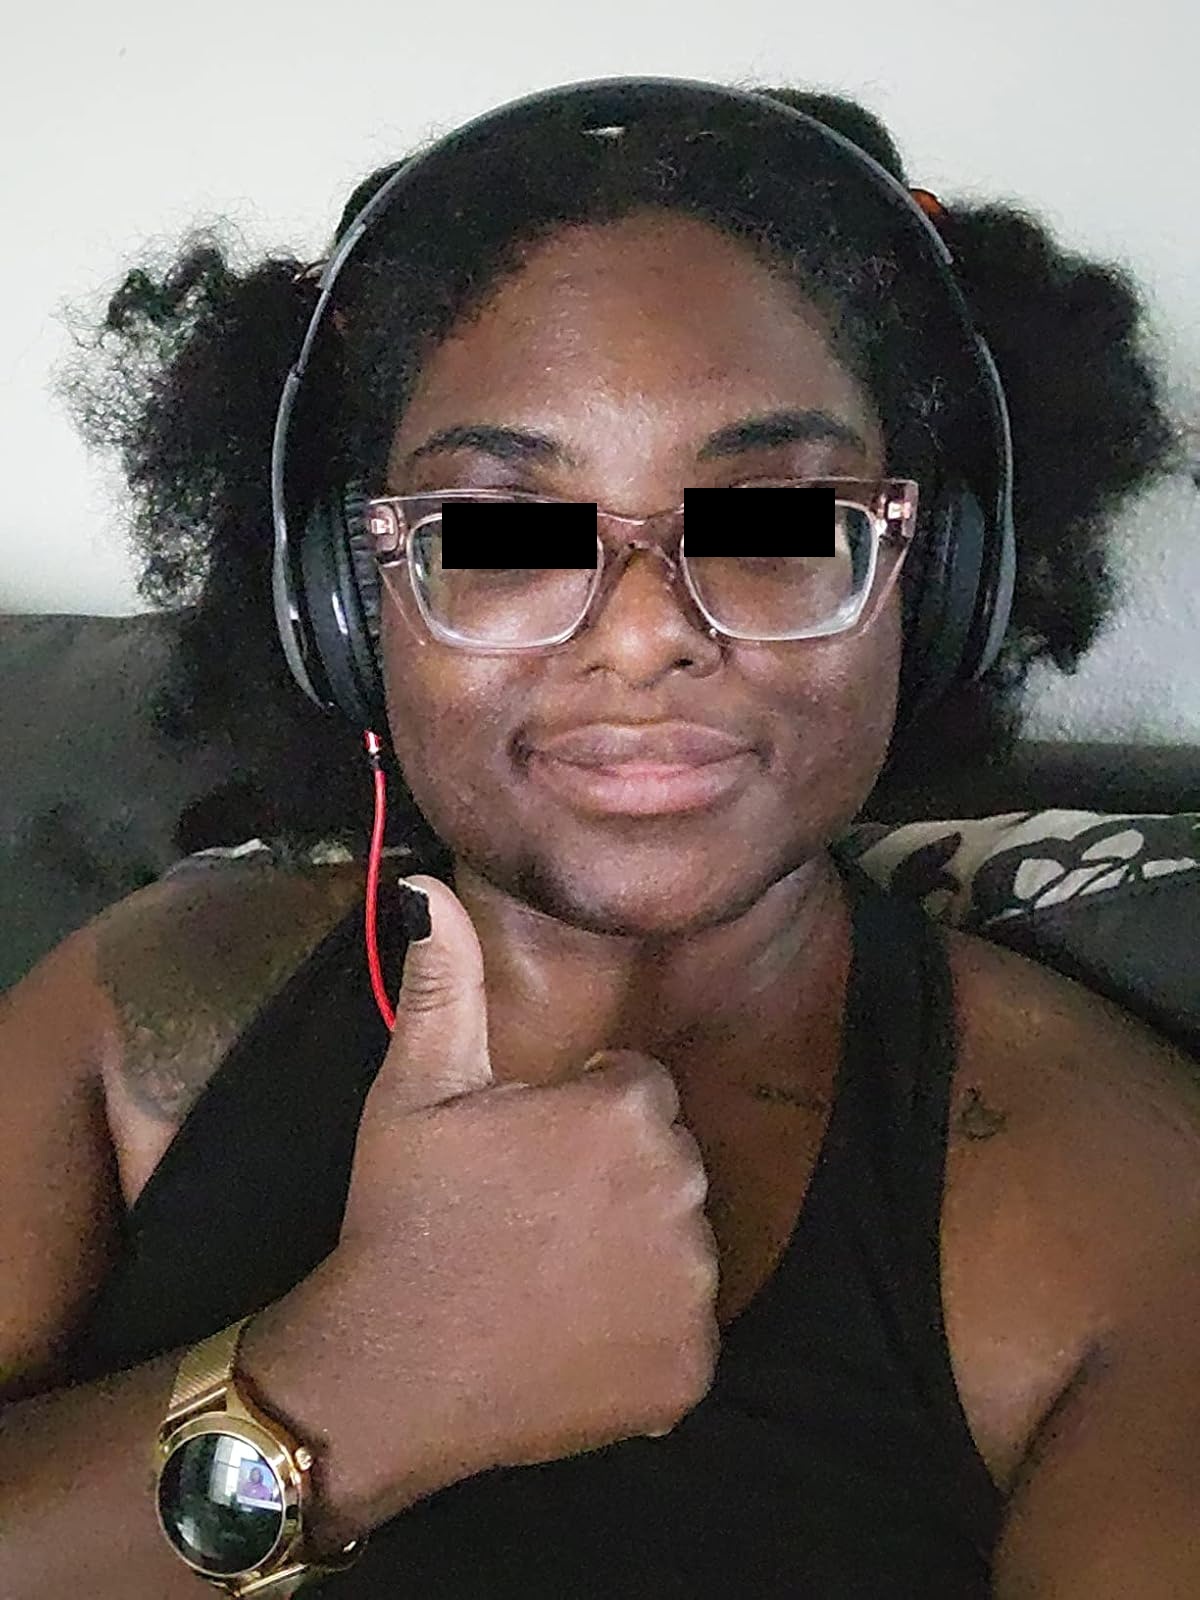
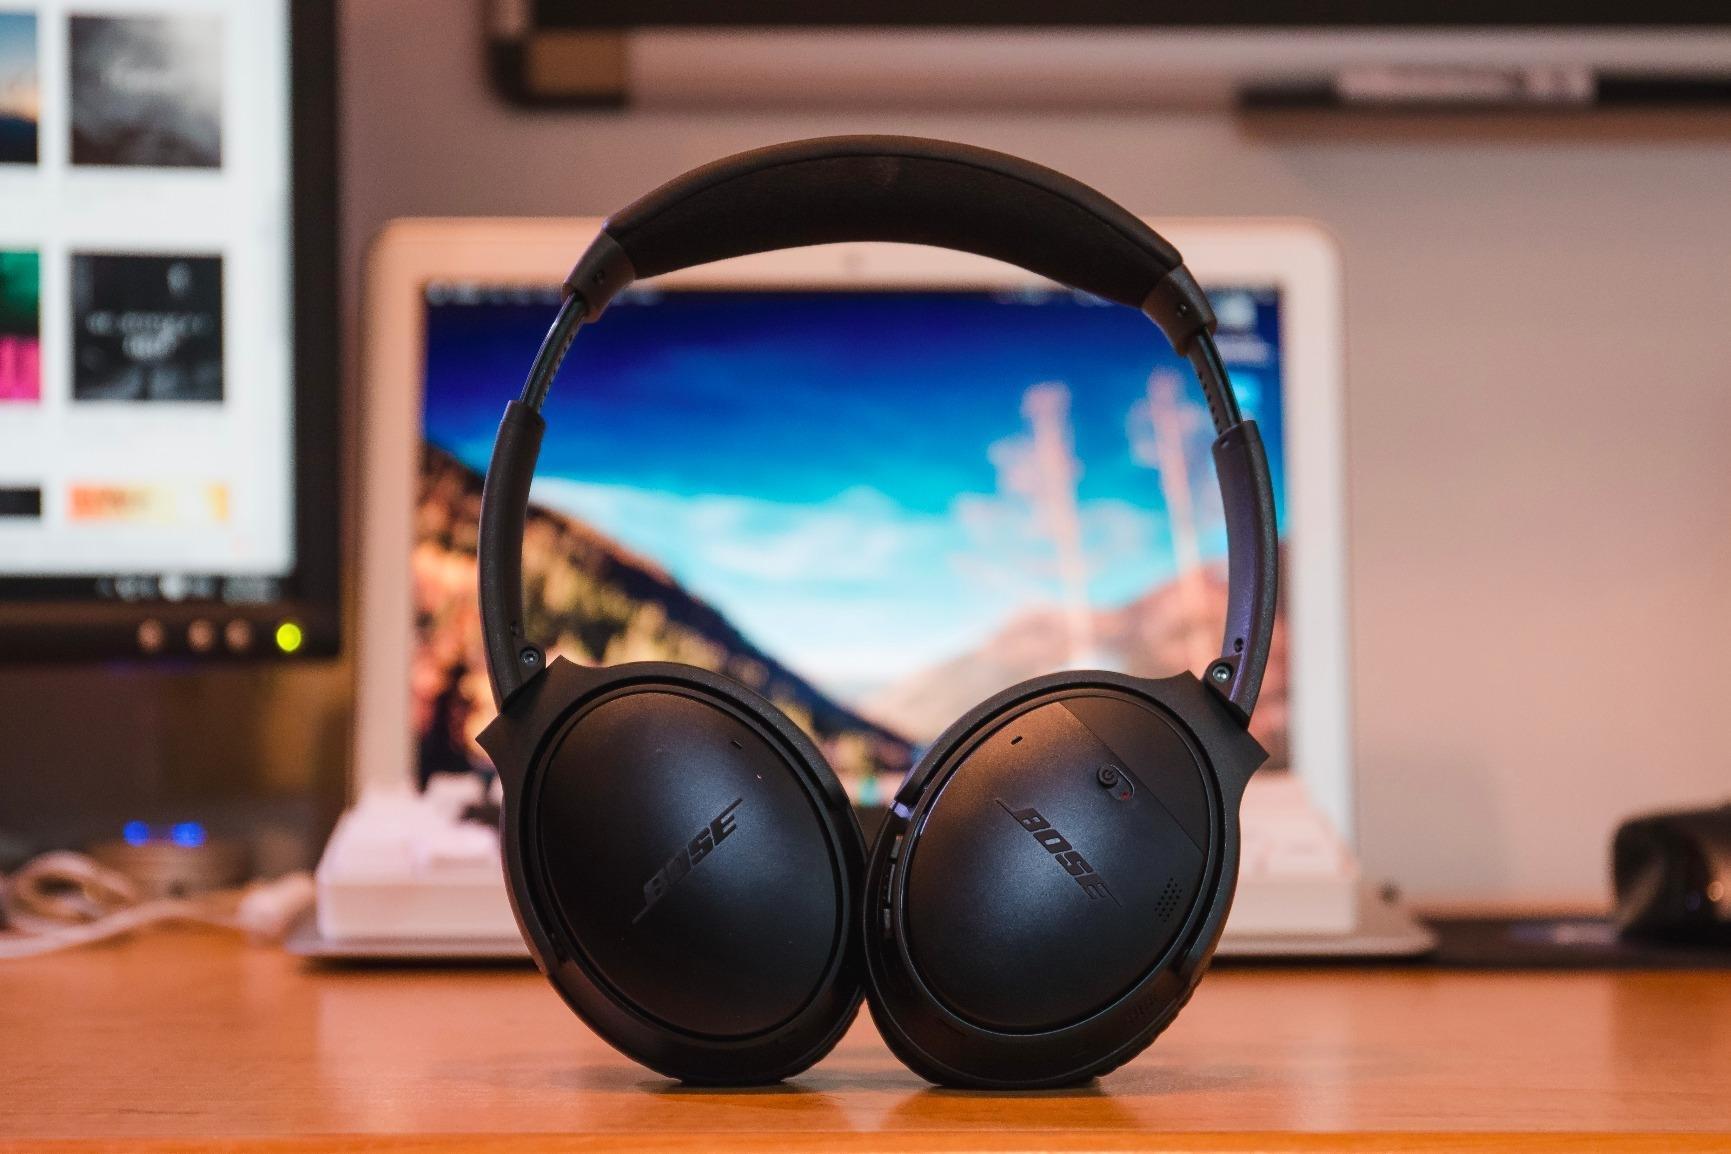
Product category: headphones
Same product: no